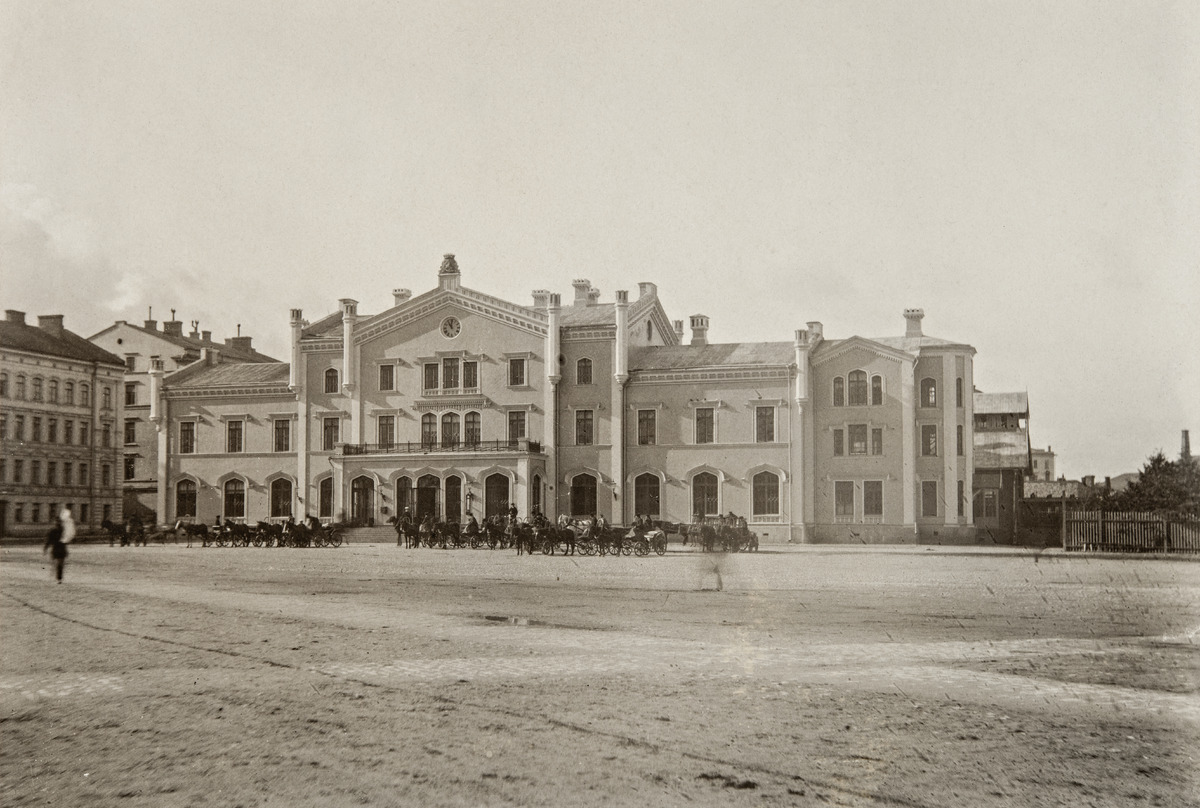
Helsingin vanha rautatieasema, jonka edustalla ajuriasema ja Rautatientori
sisällön kuvaus: Helsingin vanha rautatieasema, jonka edustalla ajuriasema ja Rautatientori. mustavalkoinen
Ajankohta: kuvausaika 1890 n.
Paikka: Suomi, Uusimaa, Helsinki, Kluuvi Helsinki, Kaivokatu
Aiheet: rakennukset julkiset rakennukset, rautatieasemat, hevosajoneuvot, kadut, liikenne, arkkitehtuuri